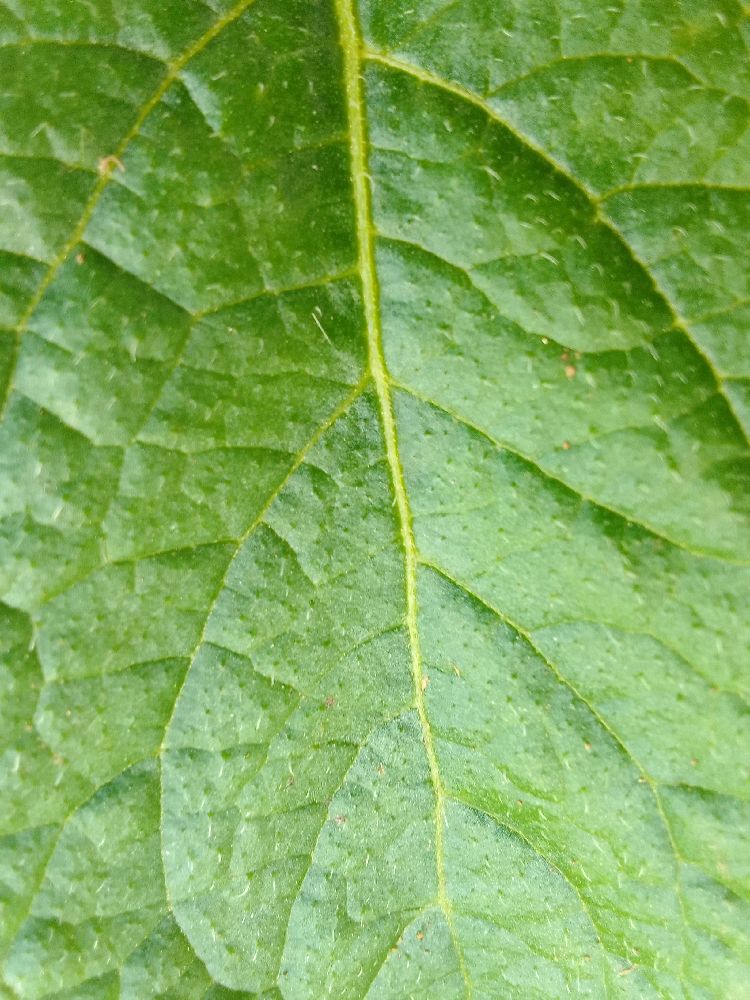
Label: Healthy